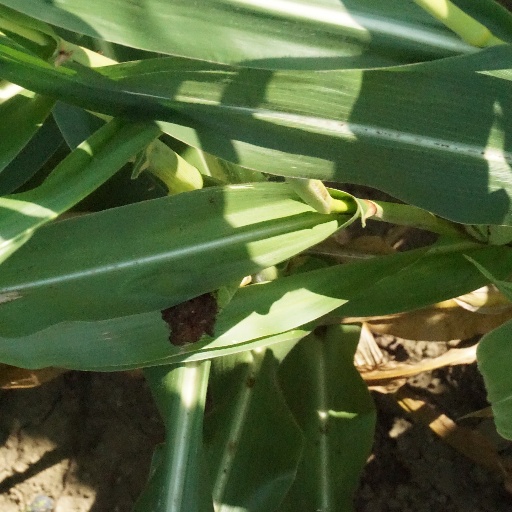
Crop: maize; corn